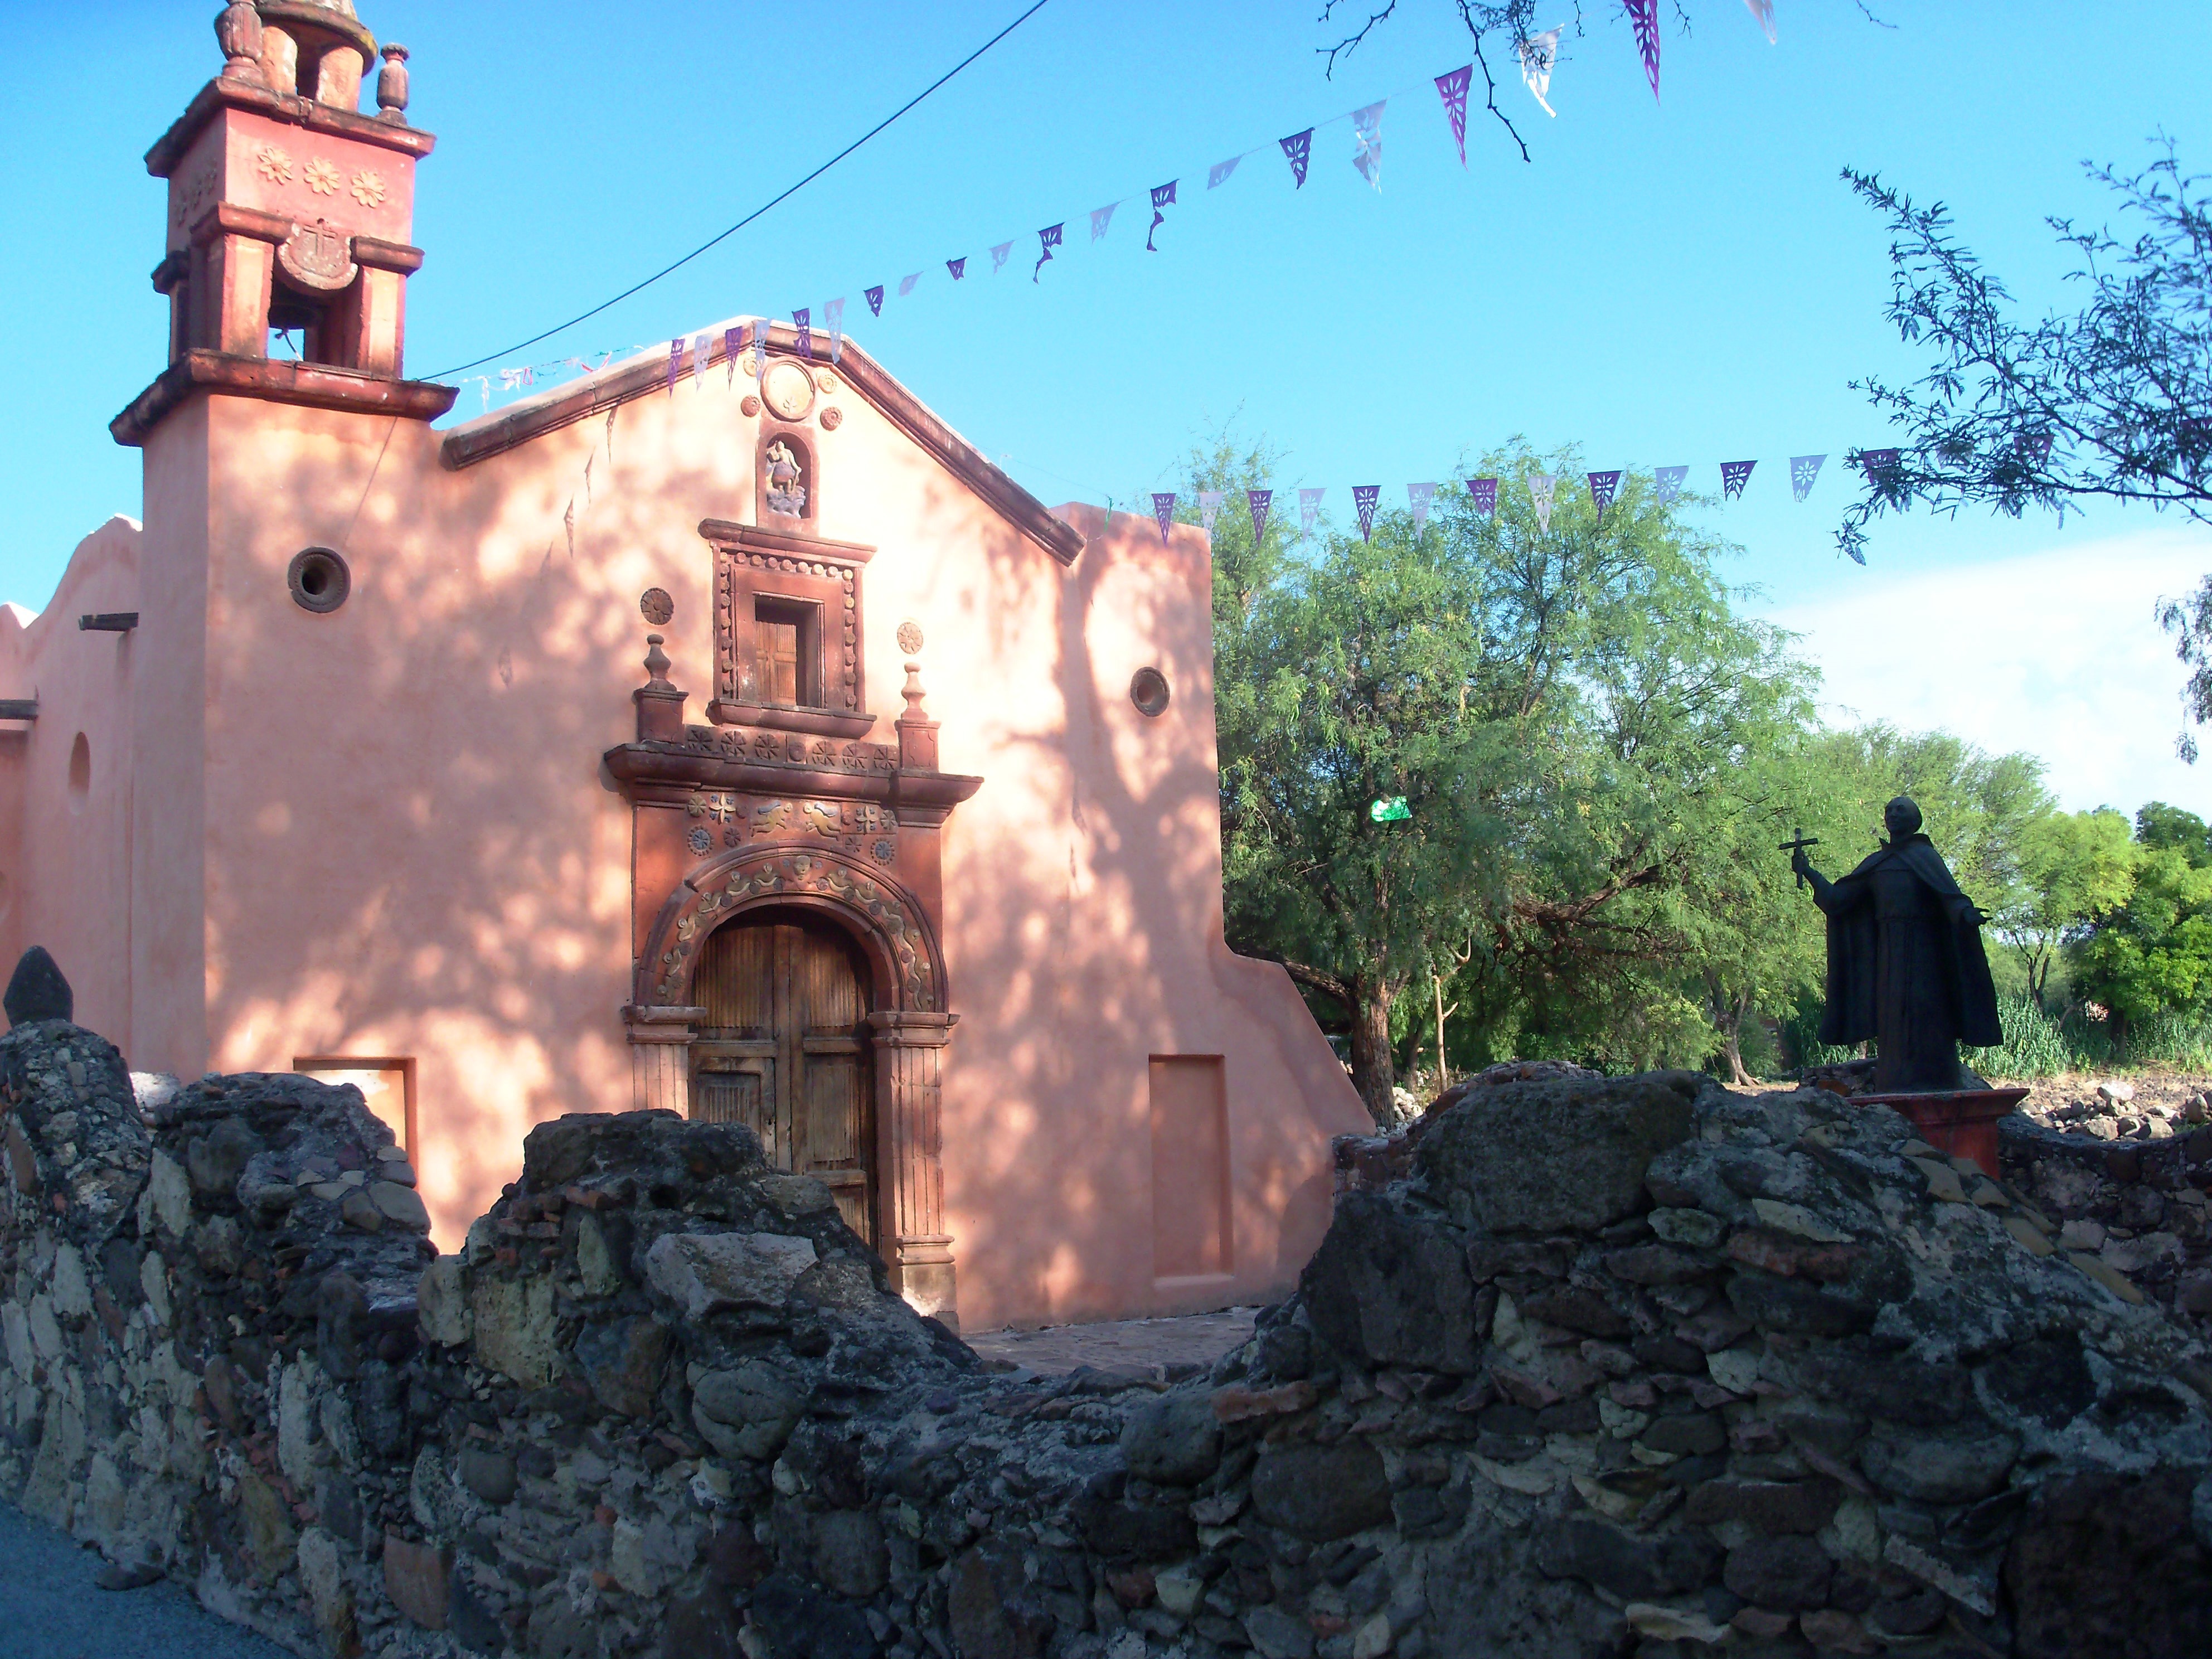
town, building, tower, castle, landmark, church, fortification, tourism, place of worship, mexico, ruins, culture